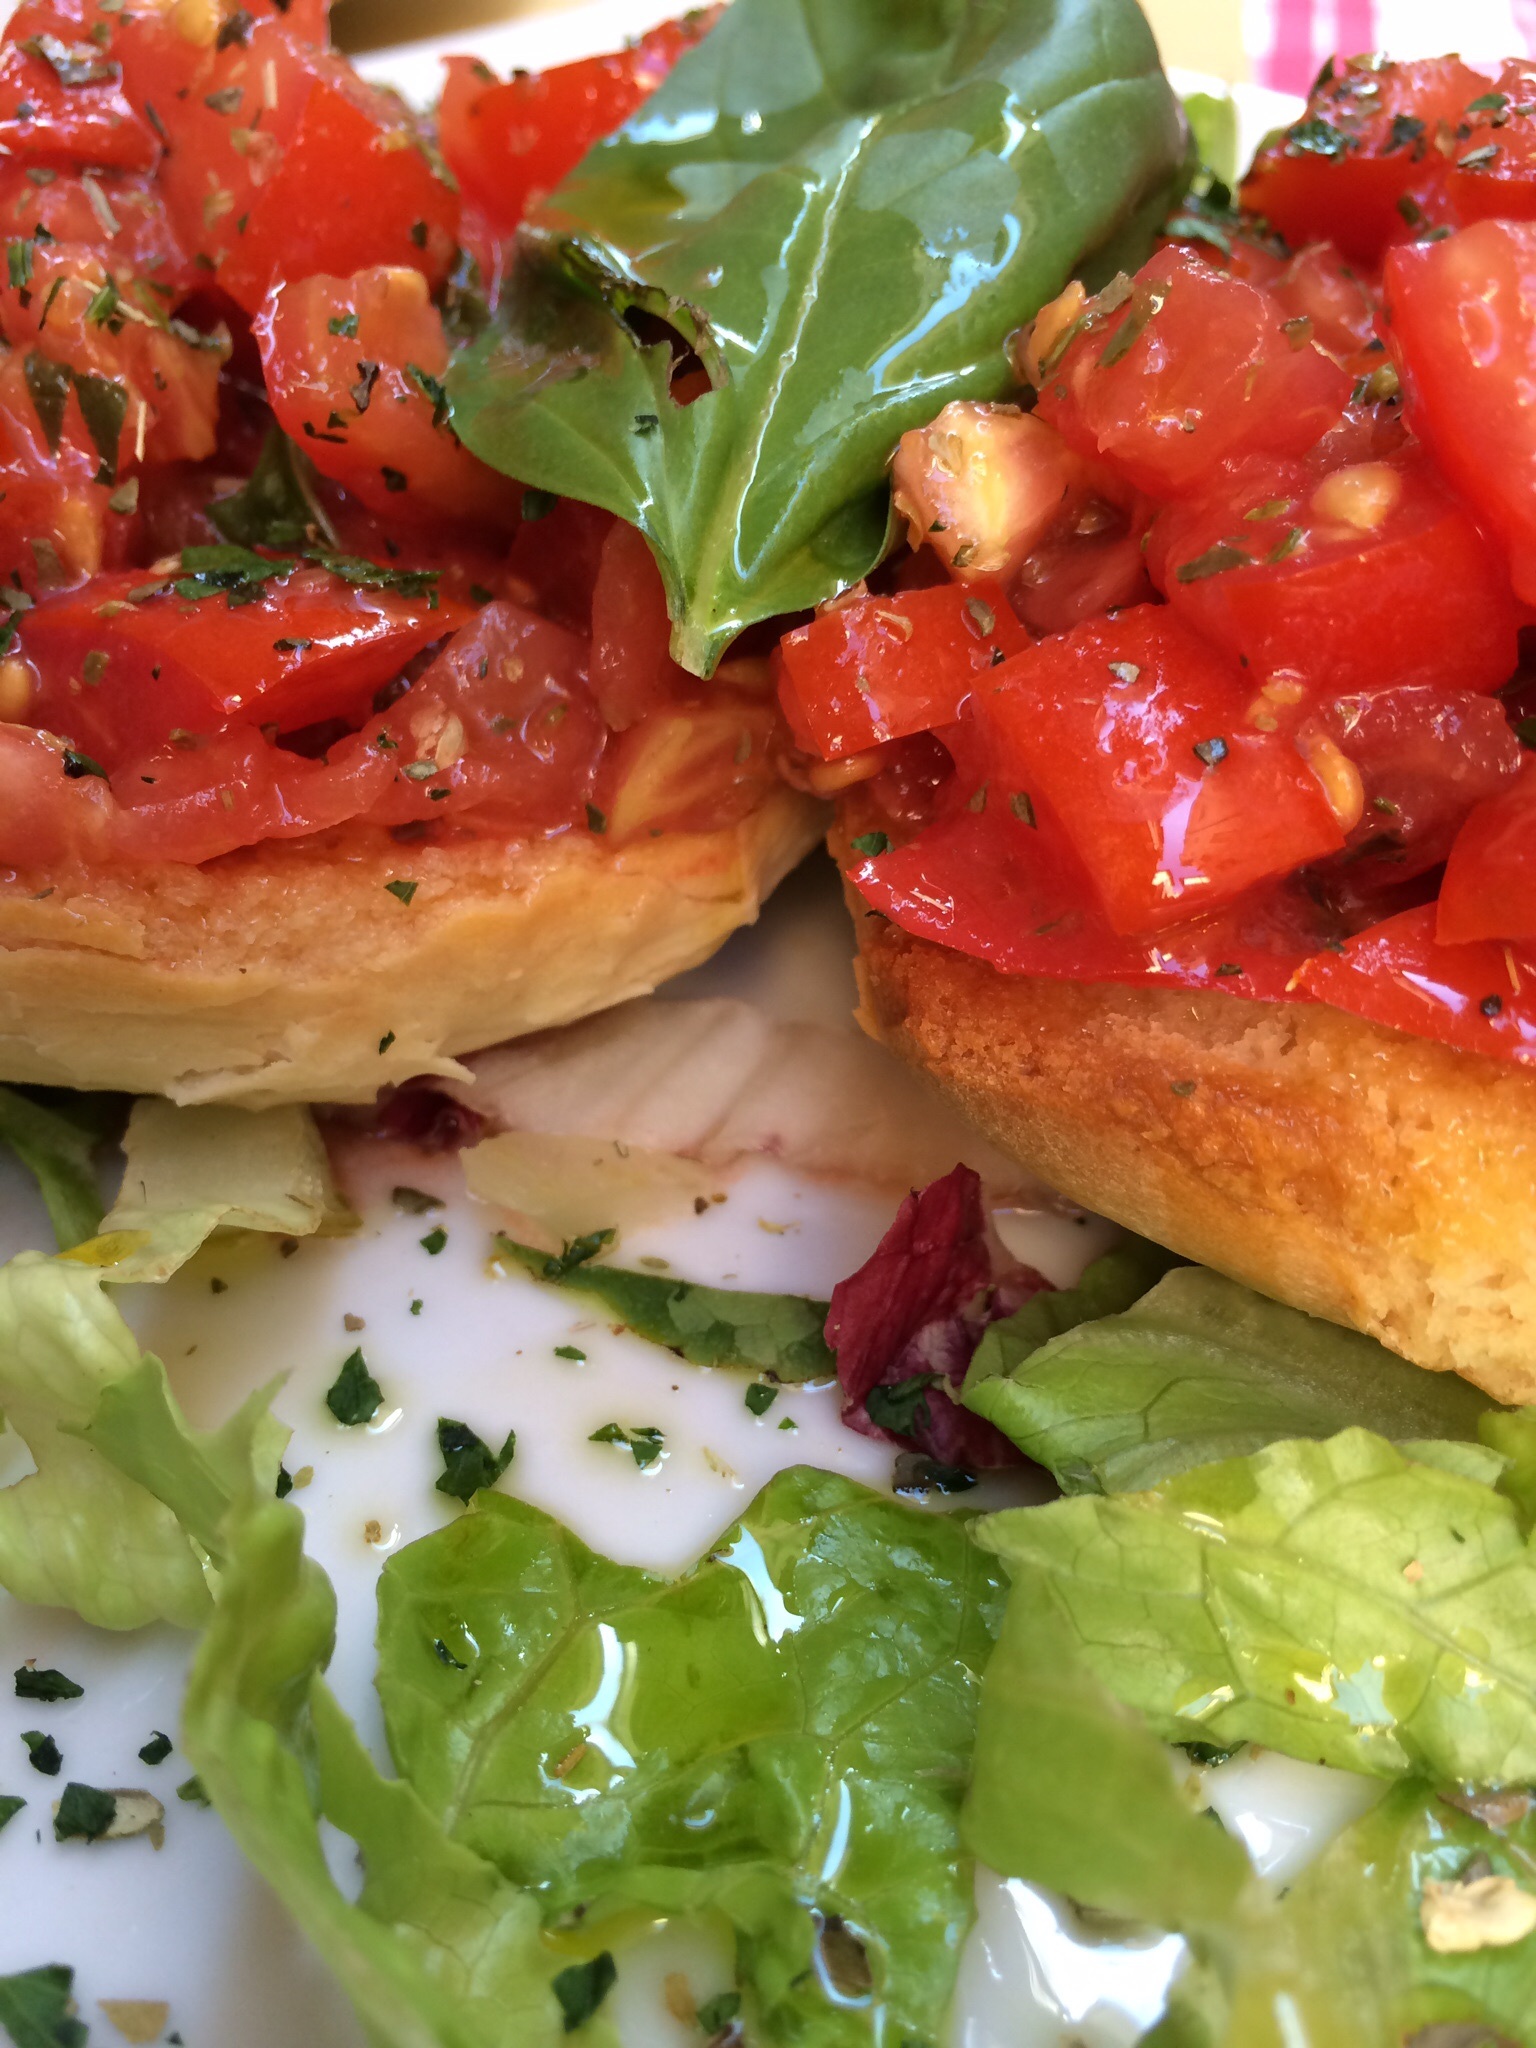
dish, meal, food, salad, mediterranean, produce, vegetable, breakfast, snack, cuisine, delicious, bread, sandwich, basil, tomato, baguette, italian, olive, baked goods, appetizer, bruschetta, antipasti, smoked salmon, tostada, blt